Arthur Franz

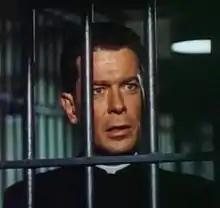
From the film trailer for "The Unholy Wife" (1957)

Arthur Sofield Franz (February 29, 1920 – June 17, 2006) was an American actor whose most notable feature film role was as Lieutenant, Junior Grade H. Paynter Jr. in "The Caine Mutiny" (1954).